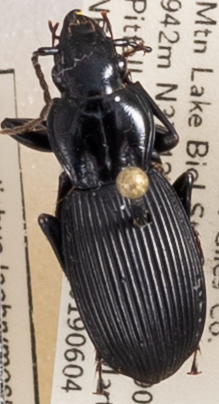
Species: Pterostichus lachrymosus
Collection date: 2019-06-04
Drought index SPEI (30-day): -1.13
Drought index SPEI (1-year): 2.09
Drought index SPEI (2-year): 2.09